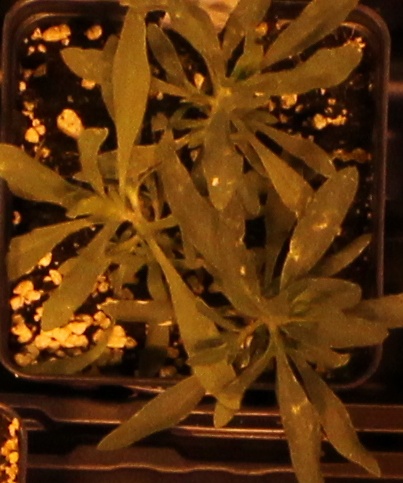
Label: Kochia